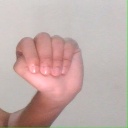
अक्षर: ठ